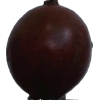
Label: gooseberry